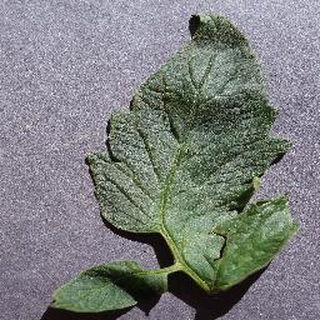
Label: healthy_tomato